Jewish philosophy

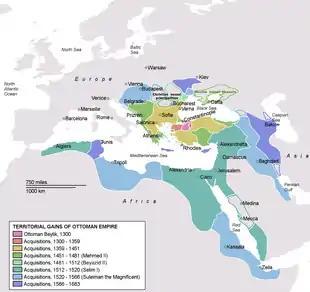
Ottoman Empire welcomed Jews expelled from Spain & Portugal

Some of the Monarchies of Asia Minor and European welcomed expelled Jewish Merchants, scholars and theologians. Divergent Jewish philosophies evolved against the backdrop of new cultures, new languages and renewed theological exchange. Philosophic exploration continued through the Renaissance period as the center-of-mass of Jewish Scholarship shifted to France, Germany, Italy, and Turkey.